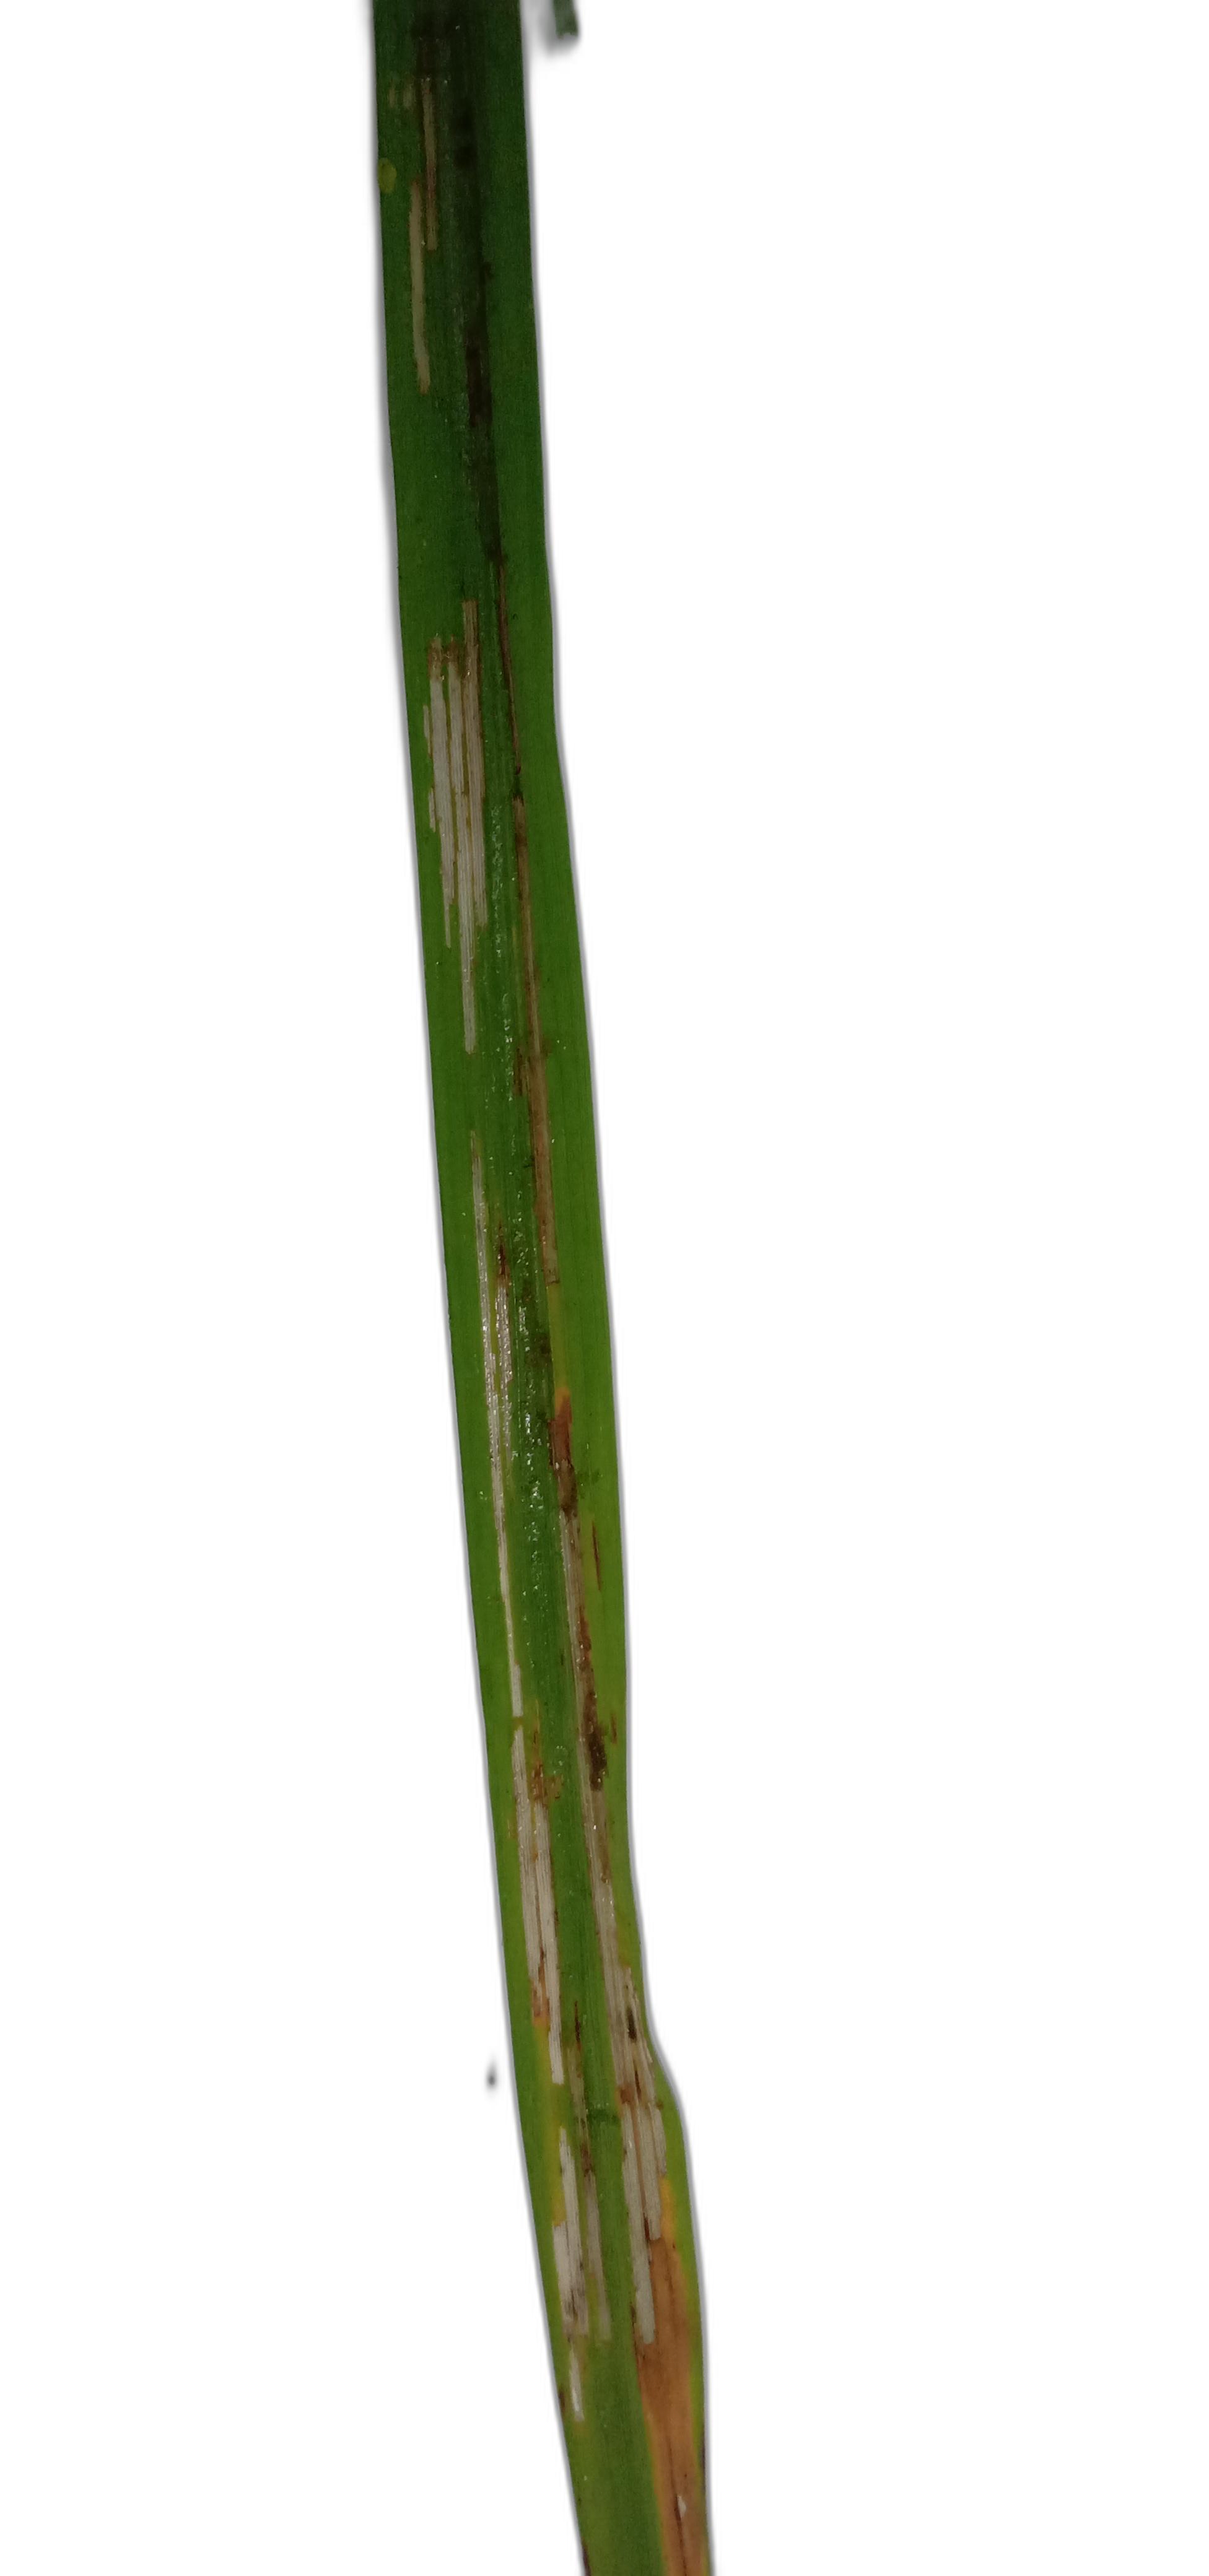
Label: Rice Leaffolder